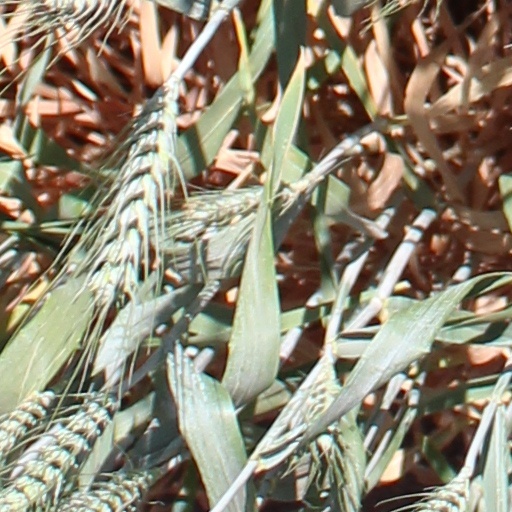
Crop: wheat